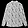
Label: Shirt